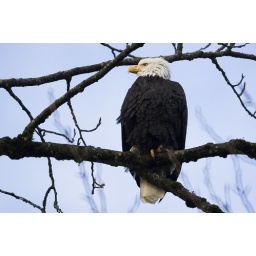
bald eagle resting on a tree by the Squamish river